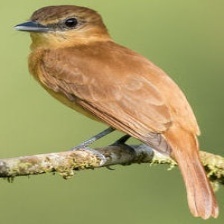
Species: CINNAMON ATTILA
Scientific name: ATTILA CINNAMOMEUS